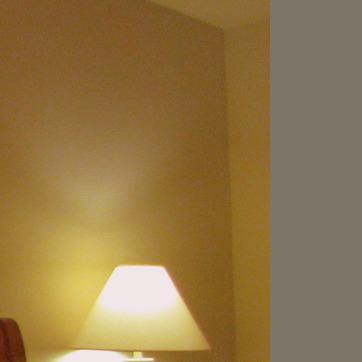
Material: painted